Wyandotte Caves

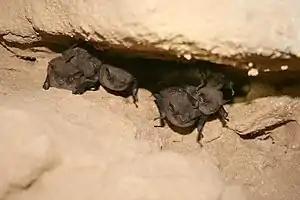
Approximately seven bats are visible clustered together in an indentation in the cave ceiling.

Indiana is home to 12 native species of bats. Wyandotte Cave is occupied by members of nine of those 12 species; the total bat population is over 30,000. The most common bat in the cave is the endangered "Myotis sodalis" (commonly known as the Indiana bat), followed by the "Myotis lucifugus" (commonly known as the little brown bat).